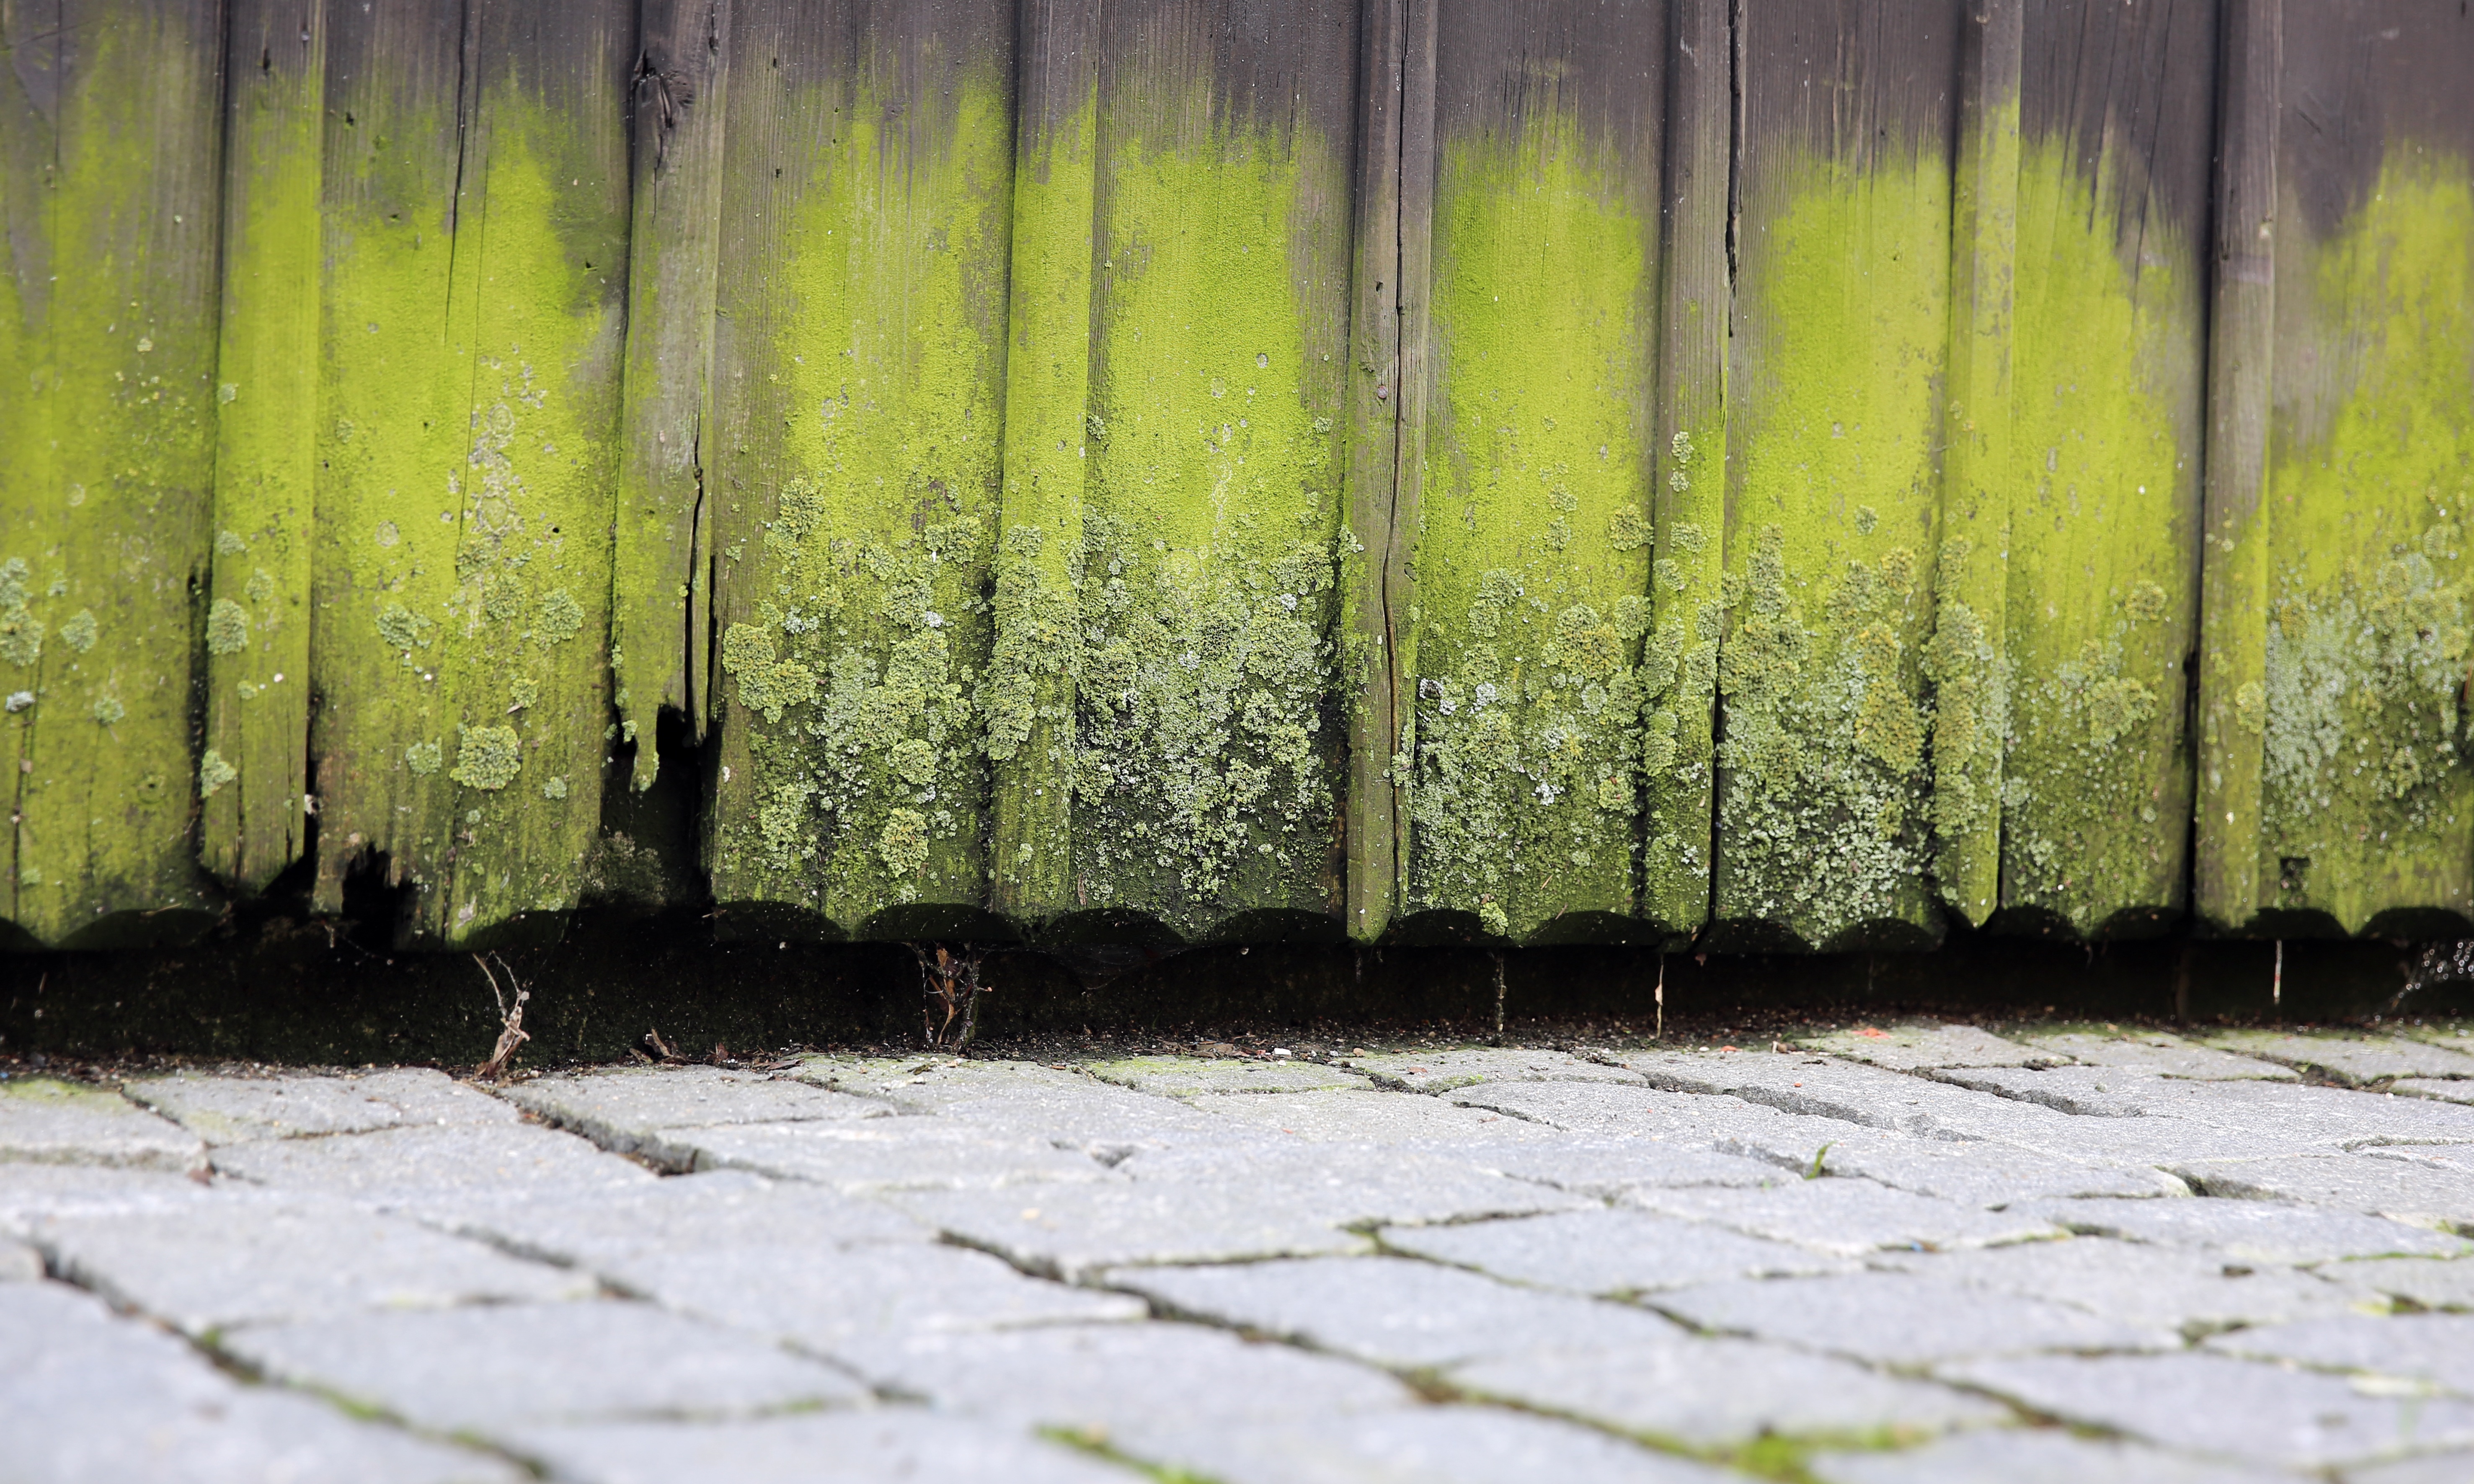
tree, nature, forest, grass, branch, fence, plant, sunlight, texture, leaf, old, green, reflection, birch, autumn, broken, decay, season, transience, woodland, transient, rotten wood, atmospheric phenomenon, plant stem, woody plant